Peter Conover Hains

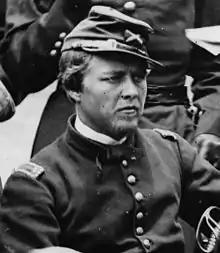
First Lieutenant Peter C. Hains, 1862. Photo by James F. Gibson. Library of Congress.

Peter Conover Hains (July 6, 1840 – November 7, 1921) was a major general in the United States Army, military engineer, and veteran of the American Civil War, Spanish–American War, and the First World War. He is best known for his civil engineering efforts, such as the creation of the Tidal Basin in Washington, D.C., and for laying out the Panama Canal.